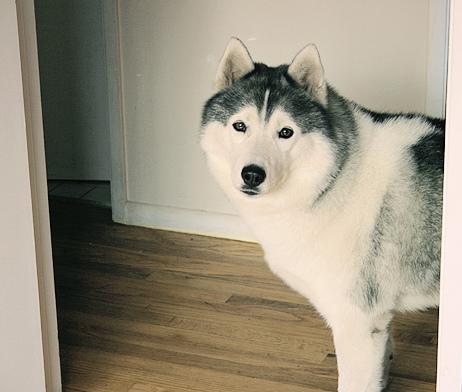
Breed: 1160-n000003-Siberian_husky